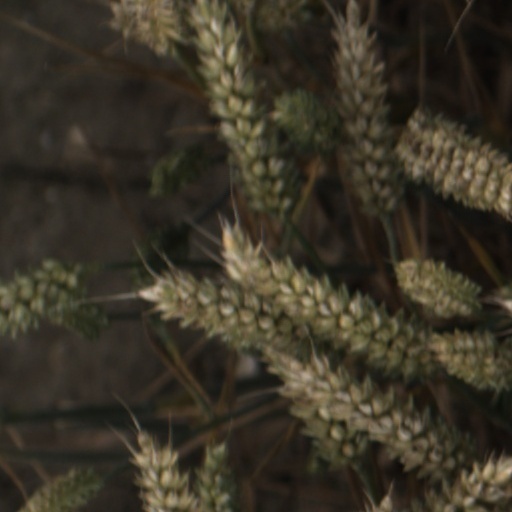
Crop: wheat